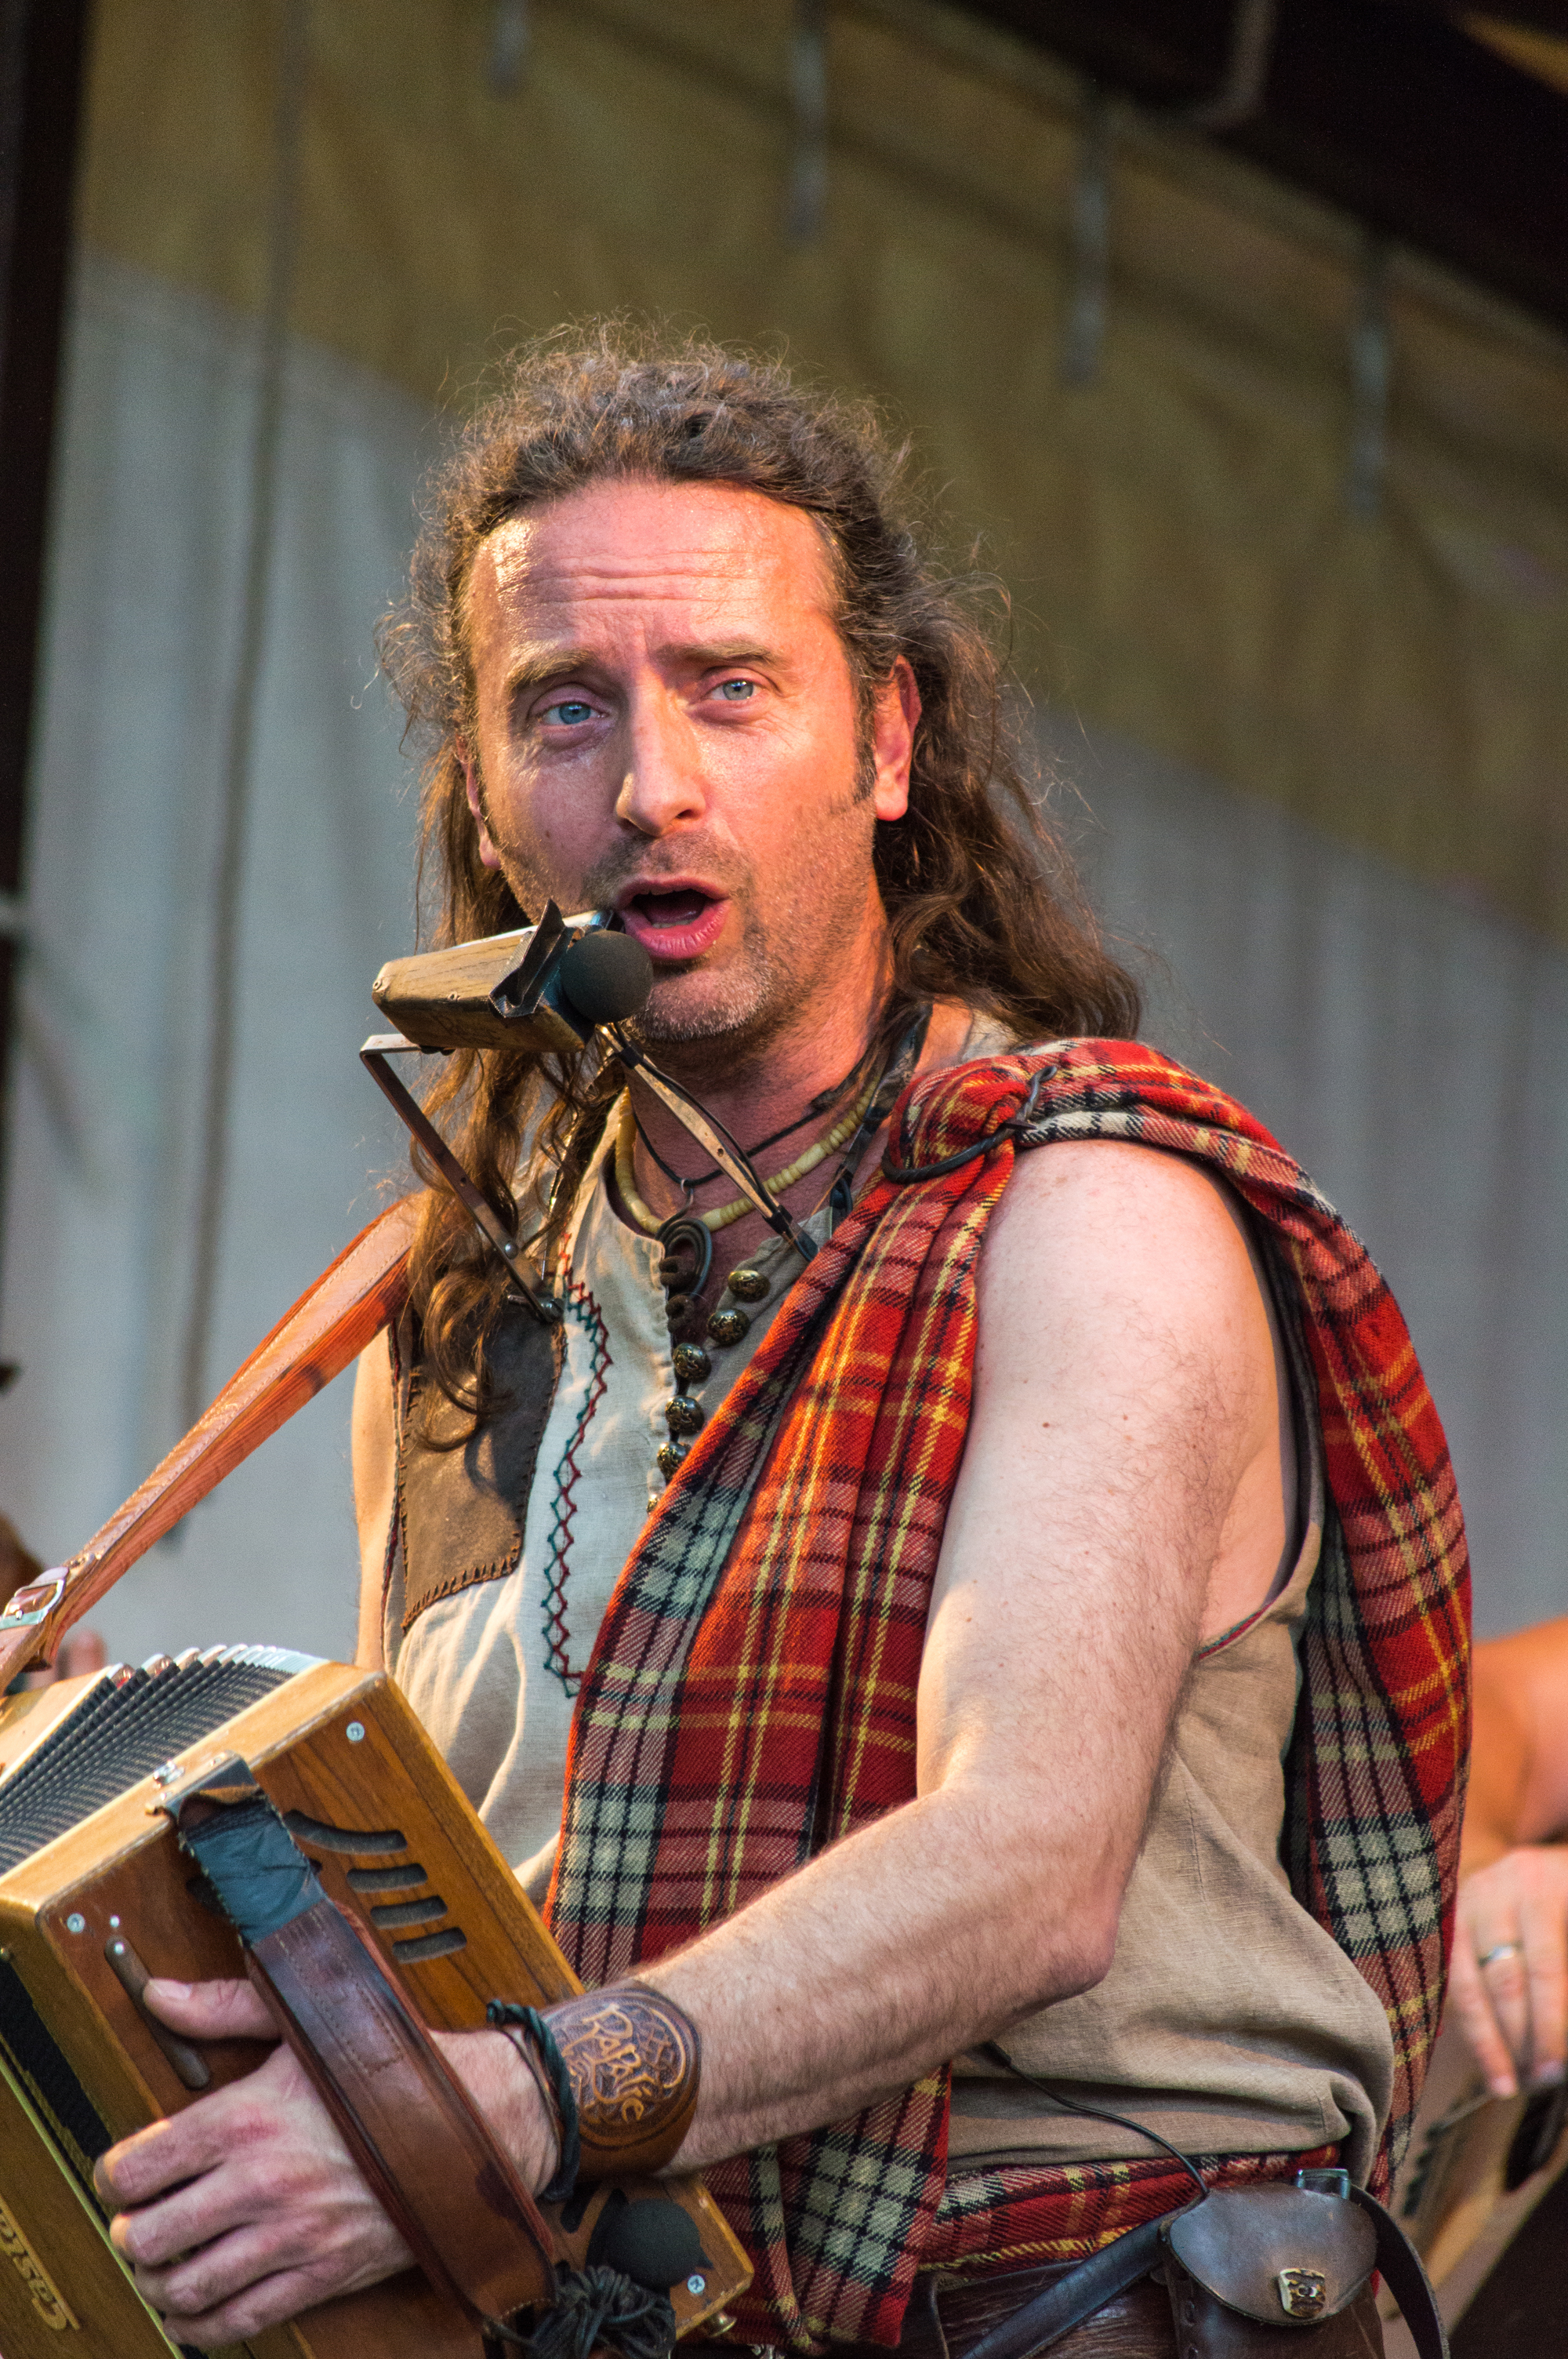
person, music, people, musician, performance, singing, spectaculum, renaissance, guitarist, fair, dortmund, phantasie, mittelalter, rapalje, entertainment, performing arts, singer songwriter